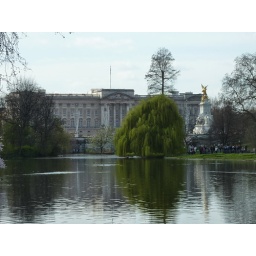
Buckingham Palace from bridge over the lake in St James' Park